Tyrone Garland

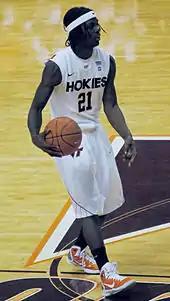
Garland with the Hokies in January 2011

On November 12, 2010, Garland made his career debut with Virginia Tech against the Campbell Fighting Camels, seeing one minute of playing time on the court and going 0-of-1 from the field. However, the Hokies easily won the game, 70–60. Garland scored his first points as a Hokie on November 26, vs Oklahoma State, putting up 6 in spite of very limited playing time. He was allowed to play more than 20 minutes for the first time in his collegiate career against Mount St. Mary's. The opposing team was easily defeated, 99–34. Seven of the ten Hokies that appeared throughout the contest played more than 20 minutes, and Garland–who recorded 16 points–was one of five to score double digits. It would be his season-high performance and also the only time he scored more than 10 points as a freshman. On March 16, 2011, Garland played a career-high 23 minutes vs Bethune-Cookman in the first round of the 2011 National Invitational Tournament (NIT), recording seven points and having perfect free throw shooting. In 6.8 minutes per game in his first season, he averaged 2.8 points, 0.3 rebounds, and 0.5 assists.